Impact Wrestling Sacrifice (2020)

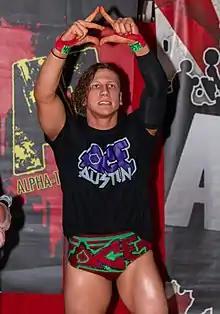
Ace Austin was the reigning X Division Champion heading into the event.

Next, oVe members Dave Crist and Madman Fulton took on Larry D and Acey Romero. Romero knocked out Fulton by diving on him outside the ring and then Larry hit Crist with a knockout punch and Romero hit a pounce to Crist for the win. After the match, Jake Crist helped Dave and Fulton in attacking Larry and Romero until Jake's scheduled opponent Daga made the save, leading to the match between Daga and Jake taking place immediately. Daga hit a double underhook gutbuster on Jake for the win.